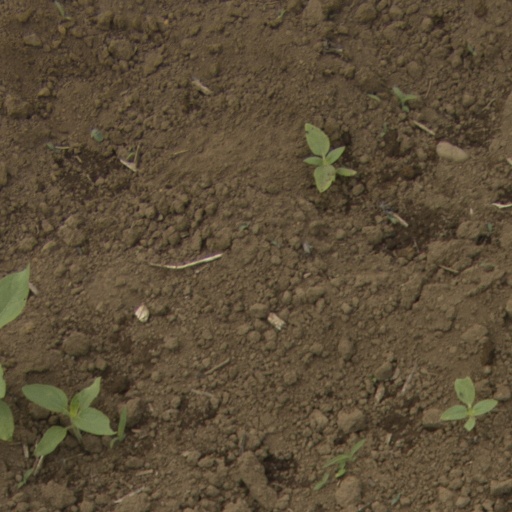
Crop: Jerusalem artichoke